Auersburg Castle

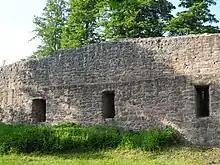
View of the enceinte and mansize loopholes

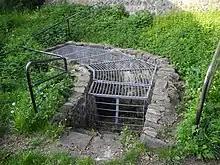
Entrance to the cellars

Auersburg Castle is a ruined hill castle in parish of Hilders in the county of Fulda in Hesse, Germany. The site is used today as a shelter and viewing platform.